History of Mexican Americans

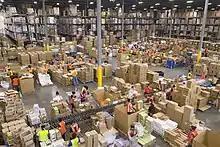
Food box packing facility during COVID, July 17, 2020

The resulting criminal trial, "People v. Zammora" (1942), is infamous for its fundamental denial of due process. Of the twenty-four charged youth, seventeen were indicted on murder charges and placed on trial. The courtroom was small and, during the trial, the defendants were not allowed to sit near, or to communicate with, their attorneys. None of those charged were permitted to change their clothes during the entirety of the trial by order of the presiding Judge Charles W. Fricke at the request of the district attorney. Judge Fricke also permitted the chief of the Foreign Relations Bureau of the Los Angeles sheriff's office, E. Duran Ayres, to testify as an "expert witness" that Mexicans as a community had a "blood-thirst" and a "biological predisposition" to crime and killing, citing the supposed human sacrifice practiced by their Aztec ancestors. After Judge Fricke's guilty verdict in January, the Mexican-American youths were imprisoned. The Mexican American community was outraged and several attorneys challenged Judge Fricke's decisions.